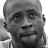
Emotion: sad